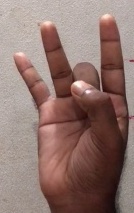
ASL sign: 8